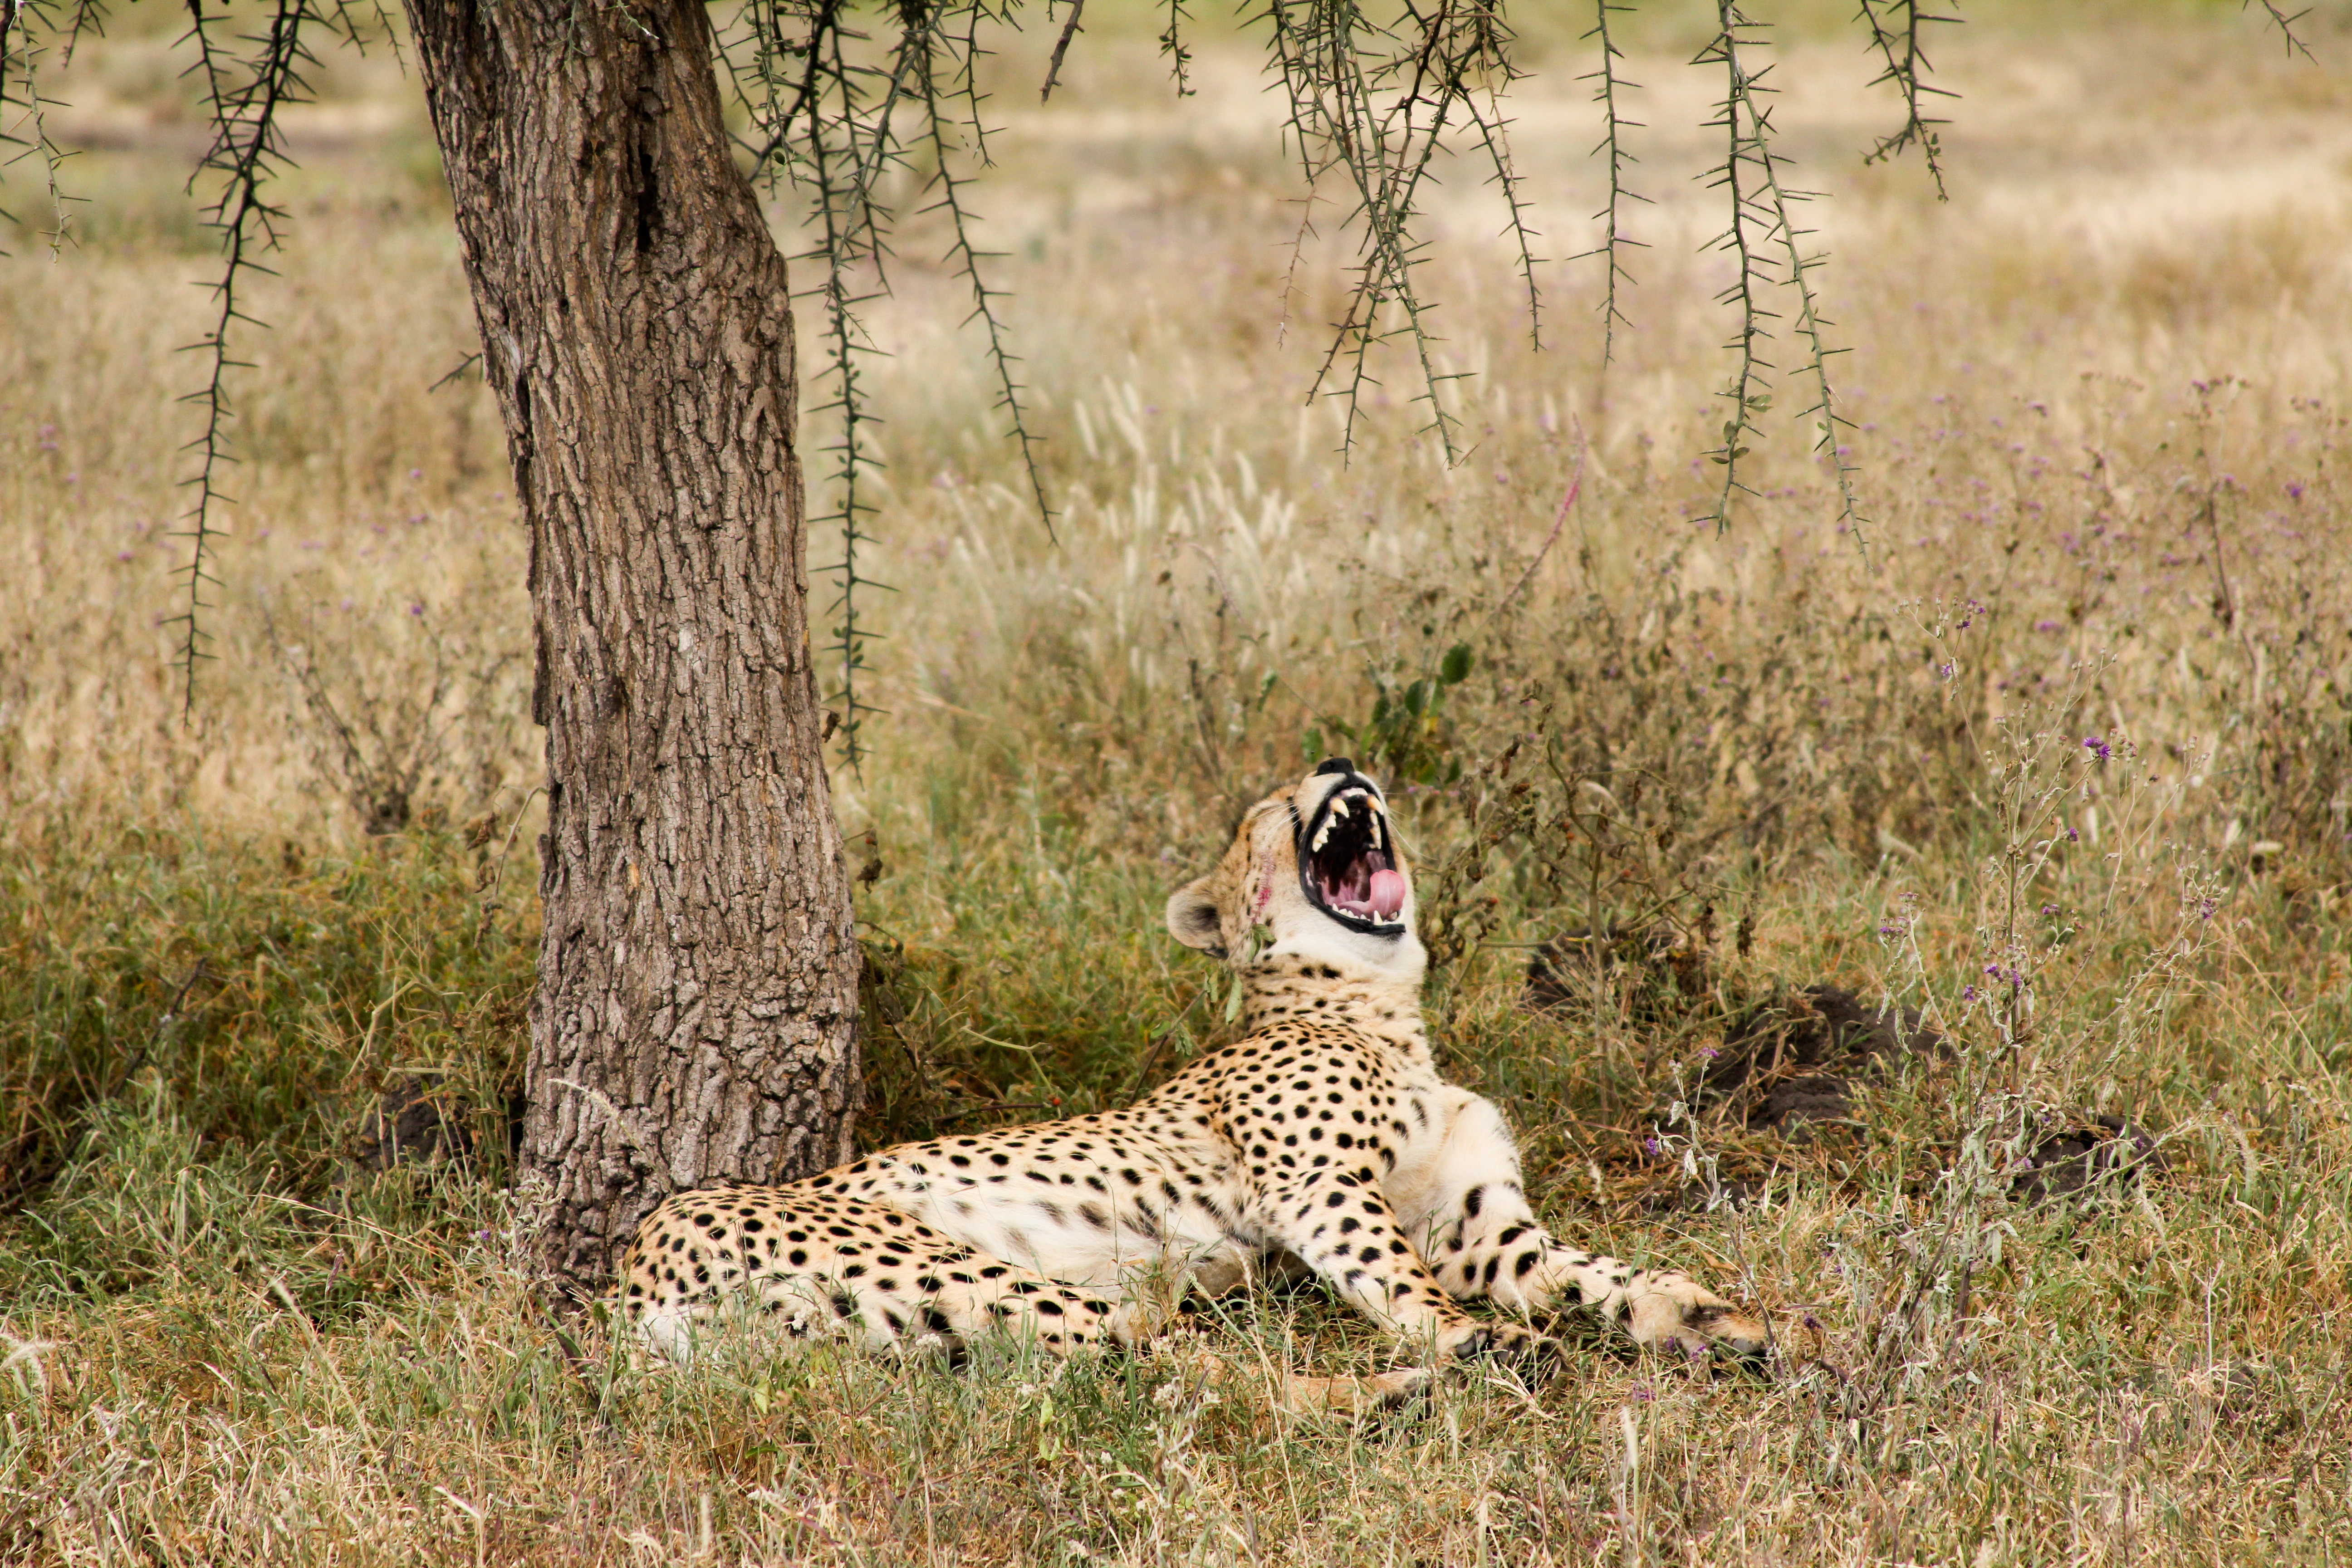
prairie, adventure, wildlife, mammal, fauna, savanna, cheetah, grassland, vertebrate, safari, small to medium sized cats, cat like mammal